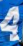
Number: 4